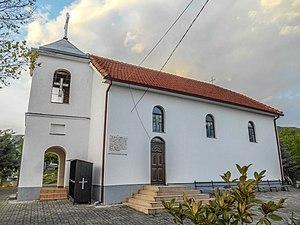
Chtouka est un village du sud-est de la Macédoine du Nord, situé dans la municipalité de Bosilovo. Le village comptait 781 habitants en 2002.